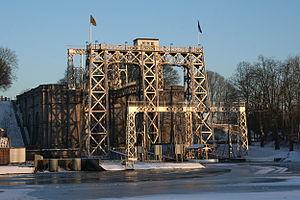
Thieu (Belgique) le vieil ascenseur hydraulique à bateaux numéro 4.
Cette page regroupe l'ensemble du patrimoine immobilier classé de la ville belge du Rœulx.